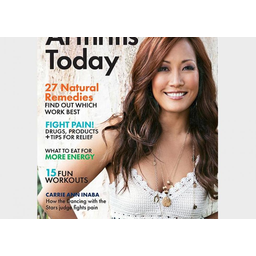
Label: paper